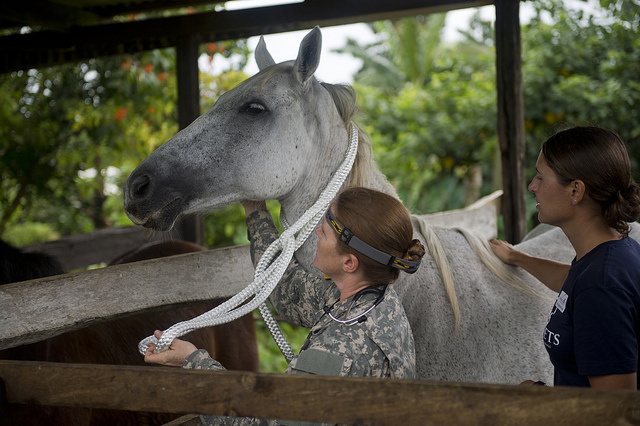
user: Given an image and a question. Answer the question in a short answer. Question: What breed of horse is that? Short Answer:
assistant: arabian